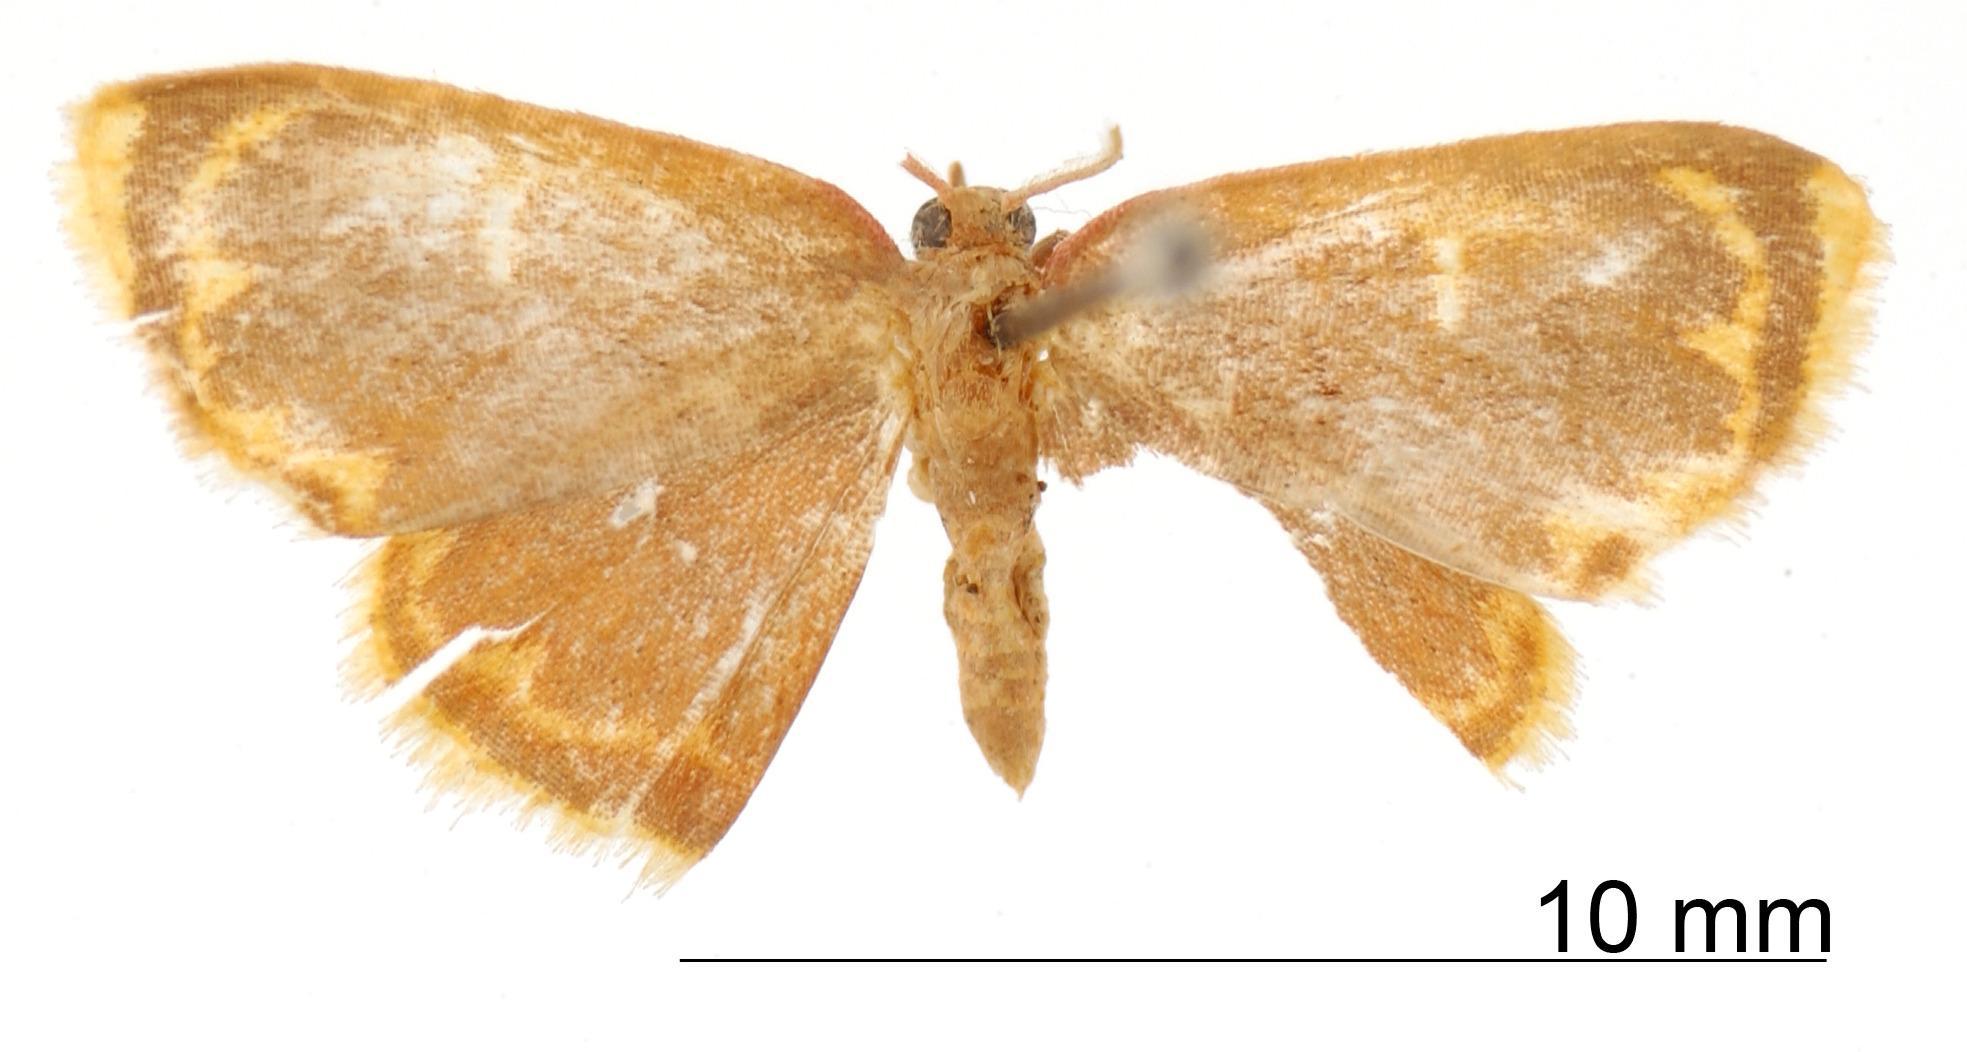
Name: Tricentra flavicurvata
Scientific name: Tricentra flavicurvata Dognin, 1910
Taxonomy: Animalia, Arthropoda, Insecta, Lepidoptera, Geometridae, Sterrhinae
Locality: Corvico, Unknown, Bolivia